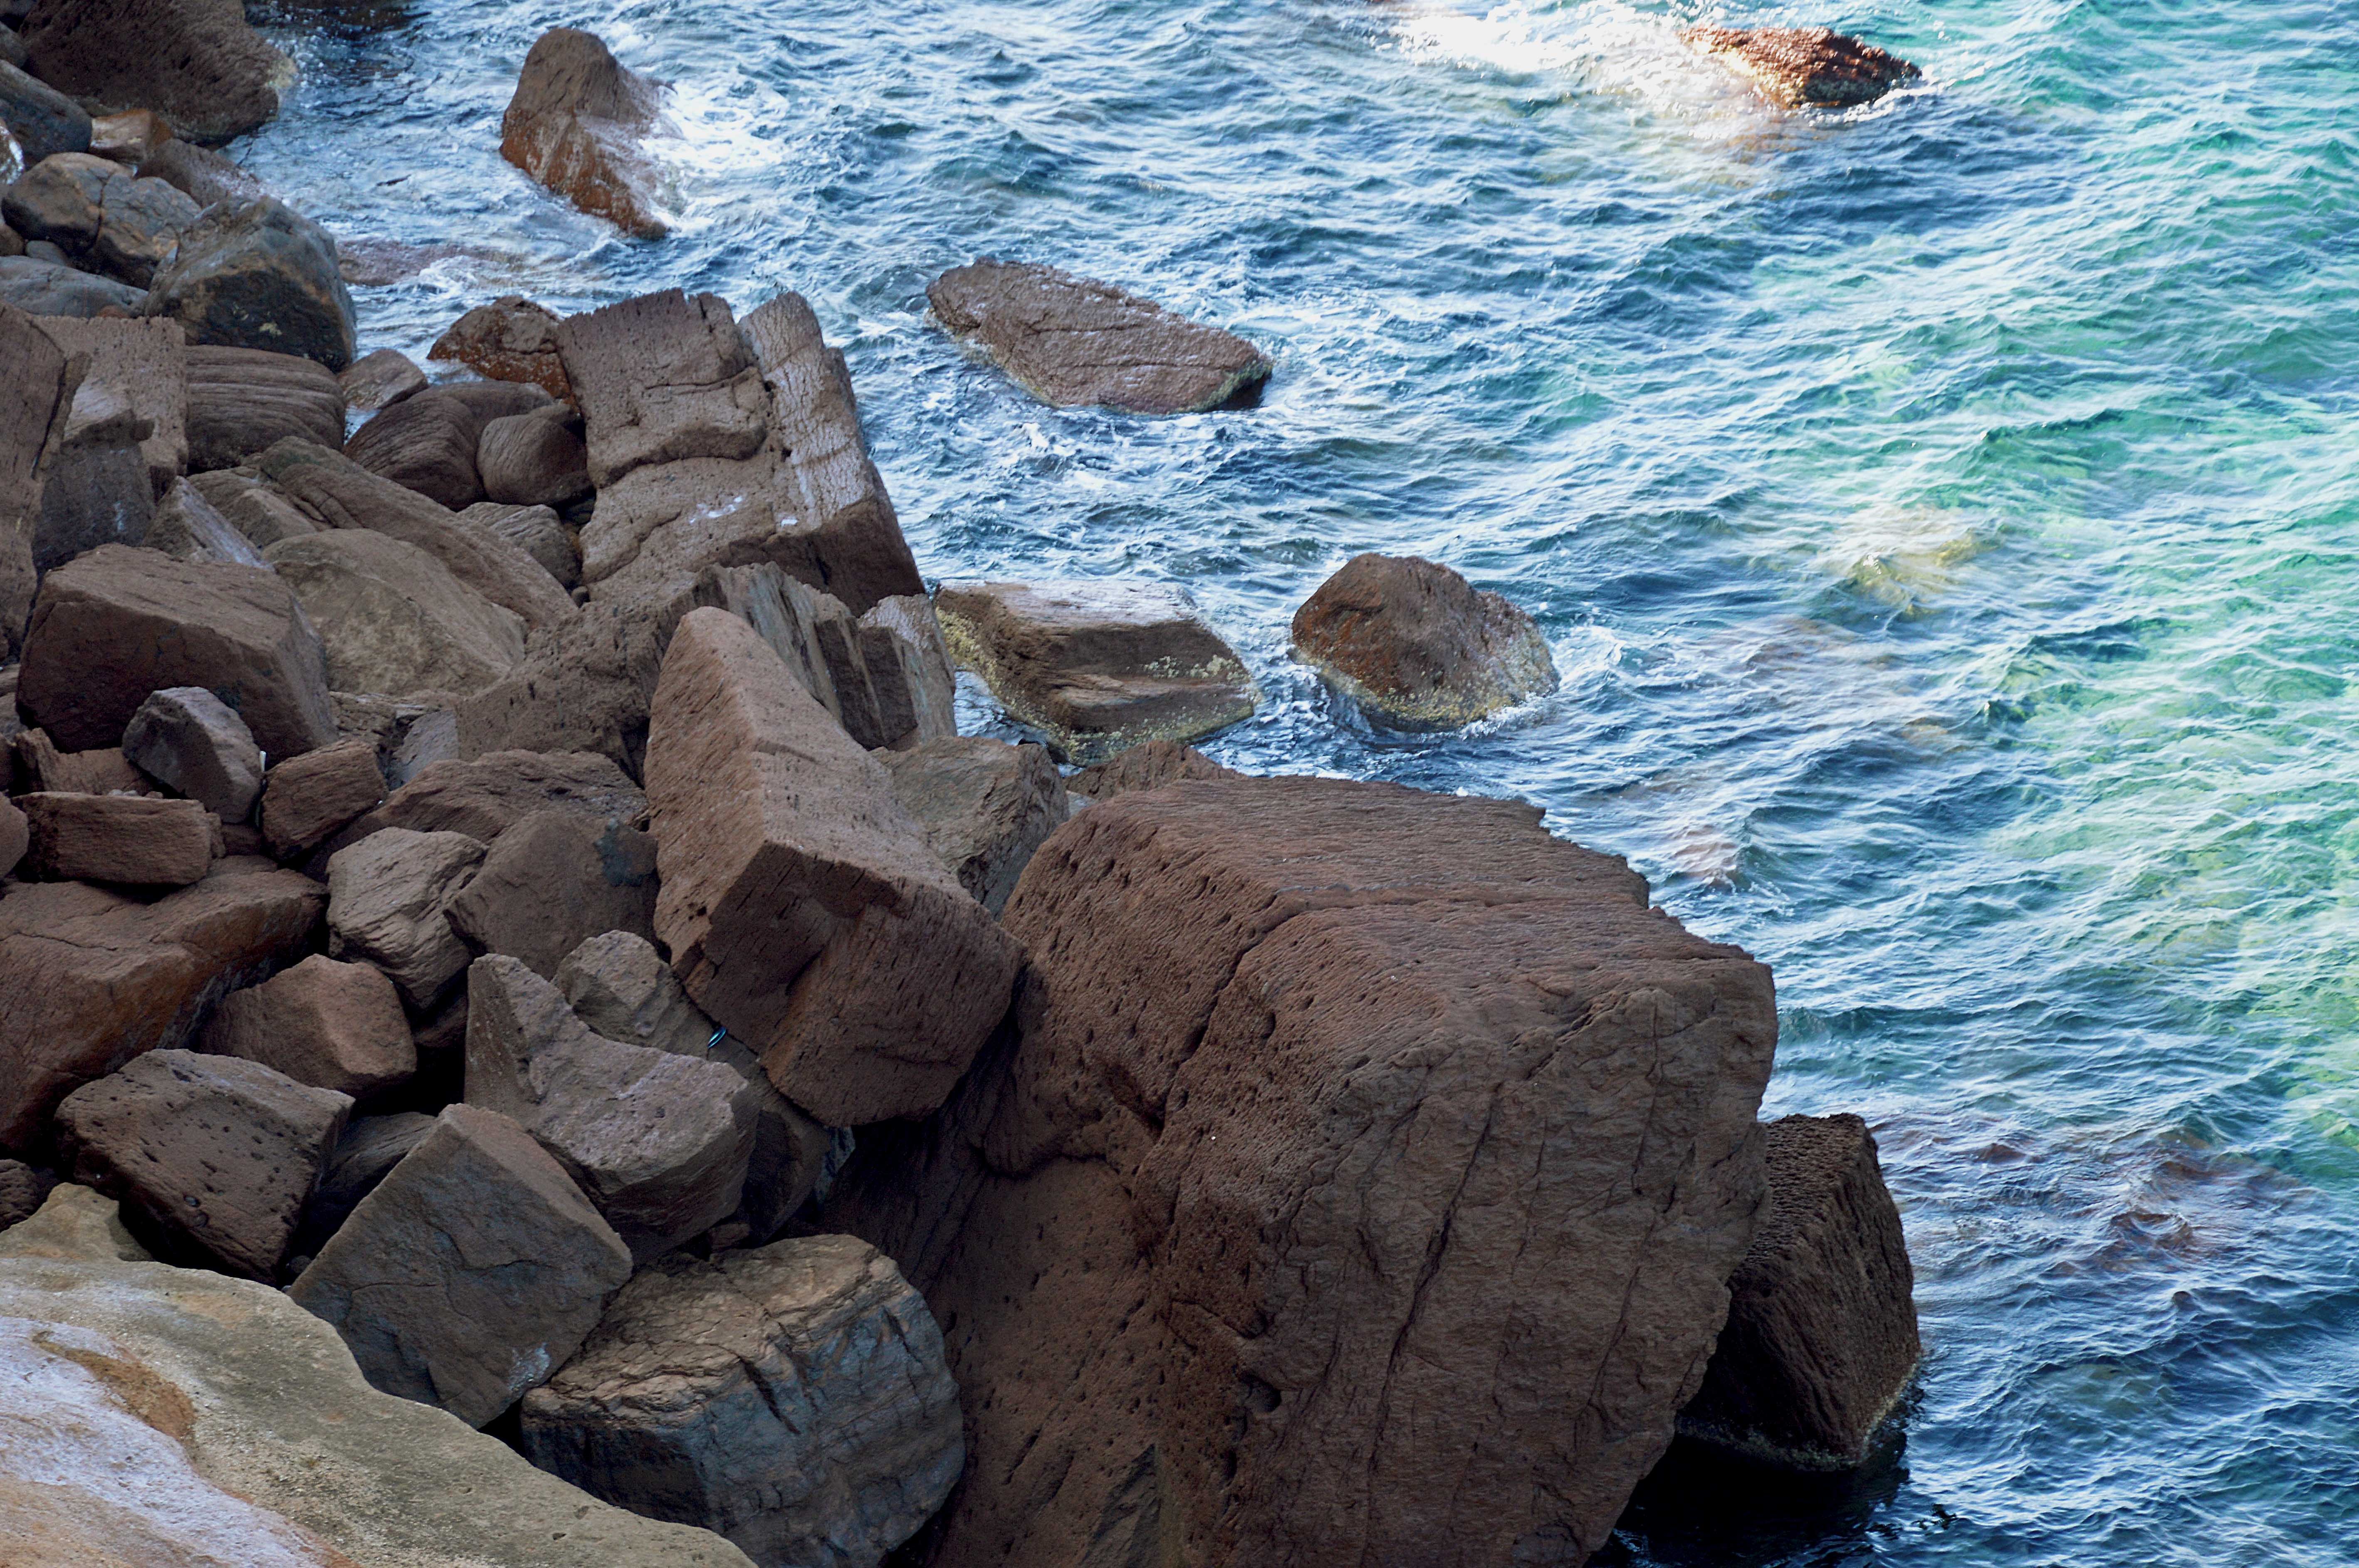
beach, sea, coast, water, rock, ocean, shore, wave, cliff, cove, terrain, material, excursion, rocks, overhanging, geology, holidays, boulder, cala, cape, sardinia, fiord, ferragosto, sant antioco, sulcis